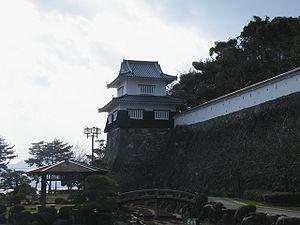
Ōmura est une ville située dans la préfecture de Nagasaki, au Japon.
Le château de Kushima, également connu sous le nom château d'Ōmura en raison de sa situation, est un château japonais situé à Ōmura, préfecture de Nagasaki au Japon.